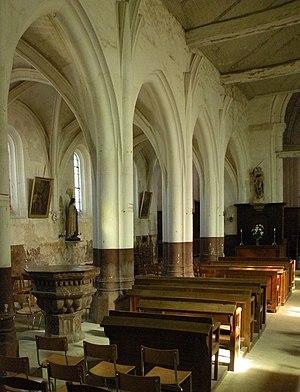
Église Saint-Martin de Lierville
L'église Saint-Martin est une église catholique paroissiale située à Lierville, dans l'Oise, en France. Sa nef unique non voûtée remonte à la fin du XIᵉ siècle, et reçut un nouveau portail richement décoré au second quart du XIIᵉ siècle. C'est à cette époque aussi que l'on ajouta un clocher au sud du chœur. C'est l'un des cinq clochers romans octogonaux du Vexin français. Pendant la seconde moitié du XIIᵉ siècle, un chœur gothique de deux travées au chevet plat vint remplacer le sanctuaire roman primitif. Muni d'une fenêtre au remplage rayonnant tardif à l'occasion de l'adjonction d'une chapelle au sud, dans l'angle avec le clocher, au cours du XIVᵉ siècle, sa véritable époque n'est plus gère visible depuis l'extérieur, d'autant plus qu'un collatéral le flanque également au nord. Ajouté plus tardivement que son pendant du sud, sans doute au cours de la guerre de Cent Ans, il ne fut pas voûté avant le XVᵉ siècle, et ses voûtes affichent clairement le style gothique flamboyant. C'est également à l'époque flamboyante, au second quart du XVIᵉ siècle, que la nef fut équipée d'un bas-côté de cinq travées au nord, et que l'on projeta le voûtement de la nef, finalement resté lettre morte.